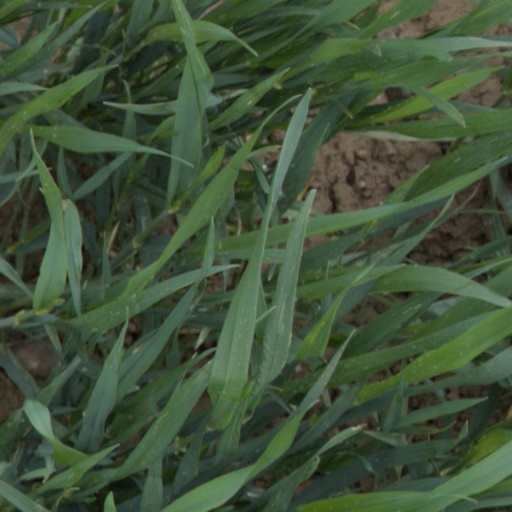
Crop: wheat